List of Modern Family characters

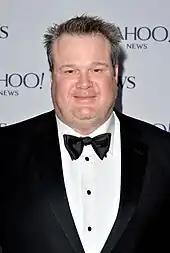
Eric Stonestreet portrayed Cameron Tucker, Mitchell's husband and father of two.

It is also mentioned that Cameron was considerably thinner and in better shape when he first started dating Mitchell. For the first few episodes, his relationship with Mitchell was somewhat strained (as they disagreed on almost everything and showed very different parenting techniques). But in more recent episodes, the relationship is much happier. Cameron and Mitchell met at one of Pepper Saltzman's "legendary" soirees, where during a game of charades, Cameron immediately knew the answer, "Casablanca," based on a subtle gesture Mitchell made with his hands. Common interests, like art, led them to form a relationship. Mitchell is impressed by Cameron's quirks, such as speaking French (to which Cameron replies, ""un peu,"" meaning "a little"). Cameron is also said to be a huge fan of the movie "The Wizard of Oz" in the episode "Leap Day" when Mitchell plans him a surprise birthday party.